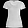
Label: T - shirt / top